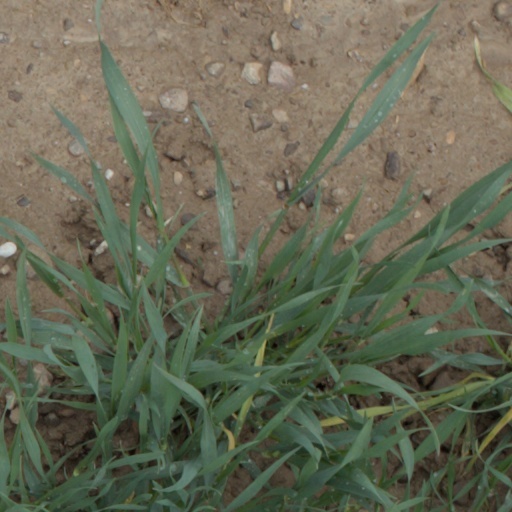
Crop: wheat